Albanis Beaumont

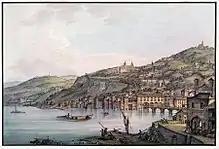
View of Lyons from Beaumont's "Travels from France to Italy through the Lepontine Alps, 1800, Londres".

Sir Albanis Beaumont (ca. 17551812) was an Italian-born English draughtsman, aquatint engraver, and landscape painter. He was born in Piedmont, but naturalised in England.